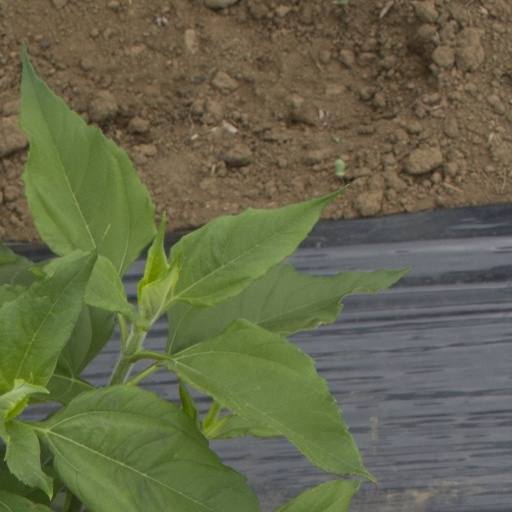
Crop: Jerusalem artichoke